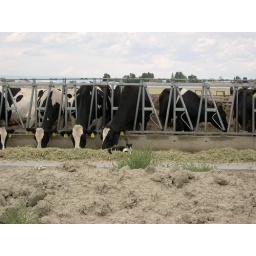
Thought this was cute....the cat was sitting in the cows feed area. This was taken on our vacation to Colorado.